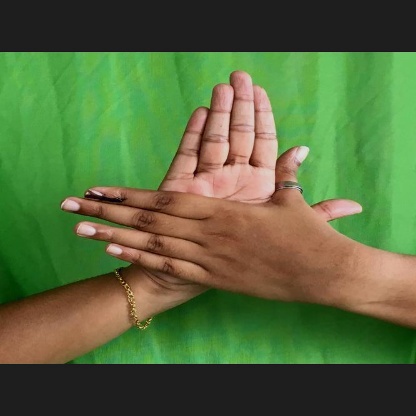
Mudra: Chakra